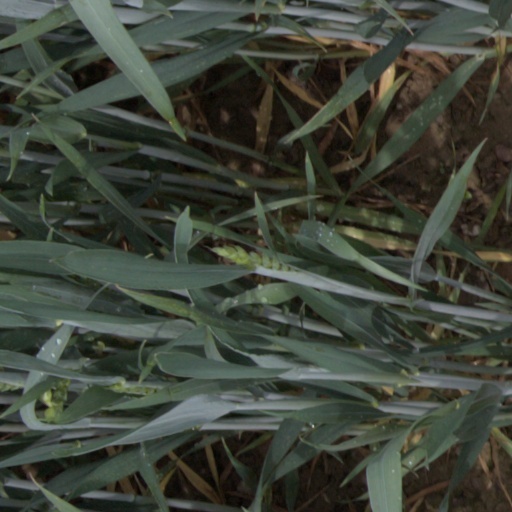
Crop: wheat